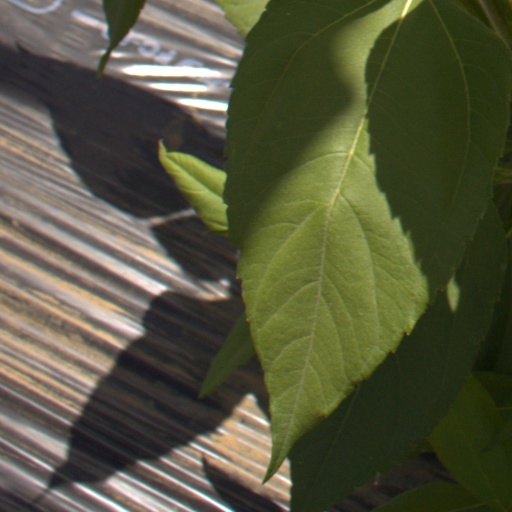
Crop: Jerusalem artichoke